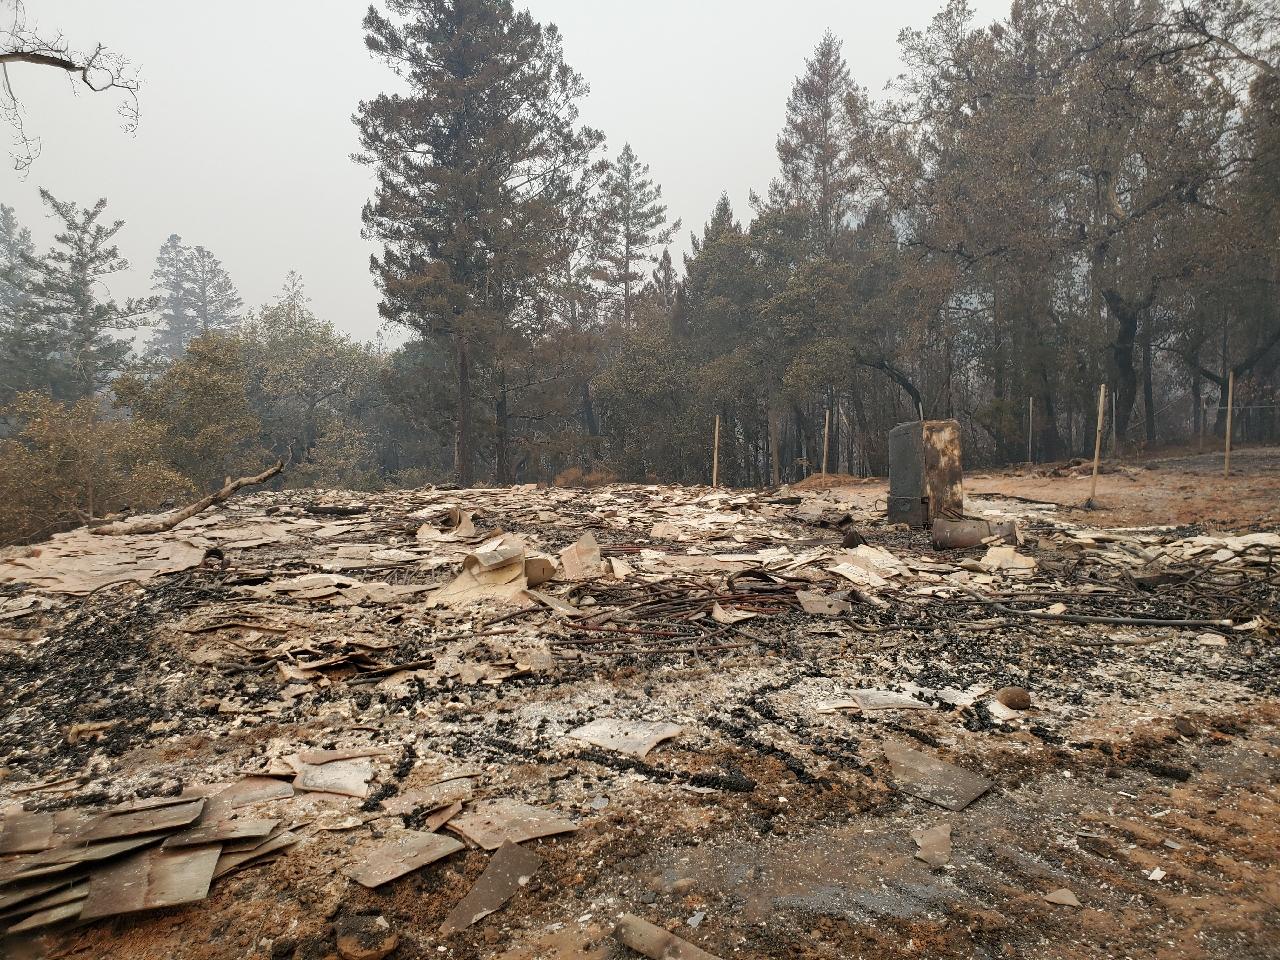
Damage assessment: destroyed